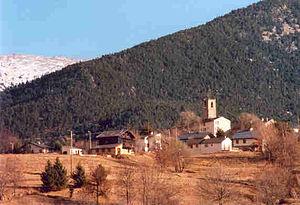
Saint-Pierre-dels-Forcats est une commune française, située dans le département des Pyrénées-Orientales en région Occitanie. Ses habitants sont appelés les Pereforcatins.